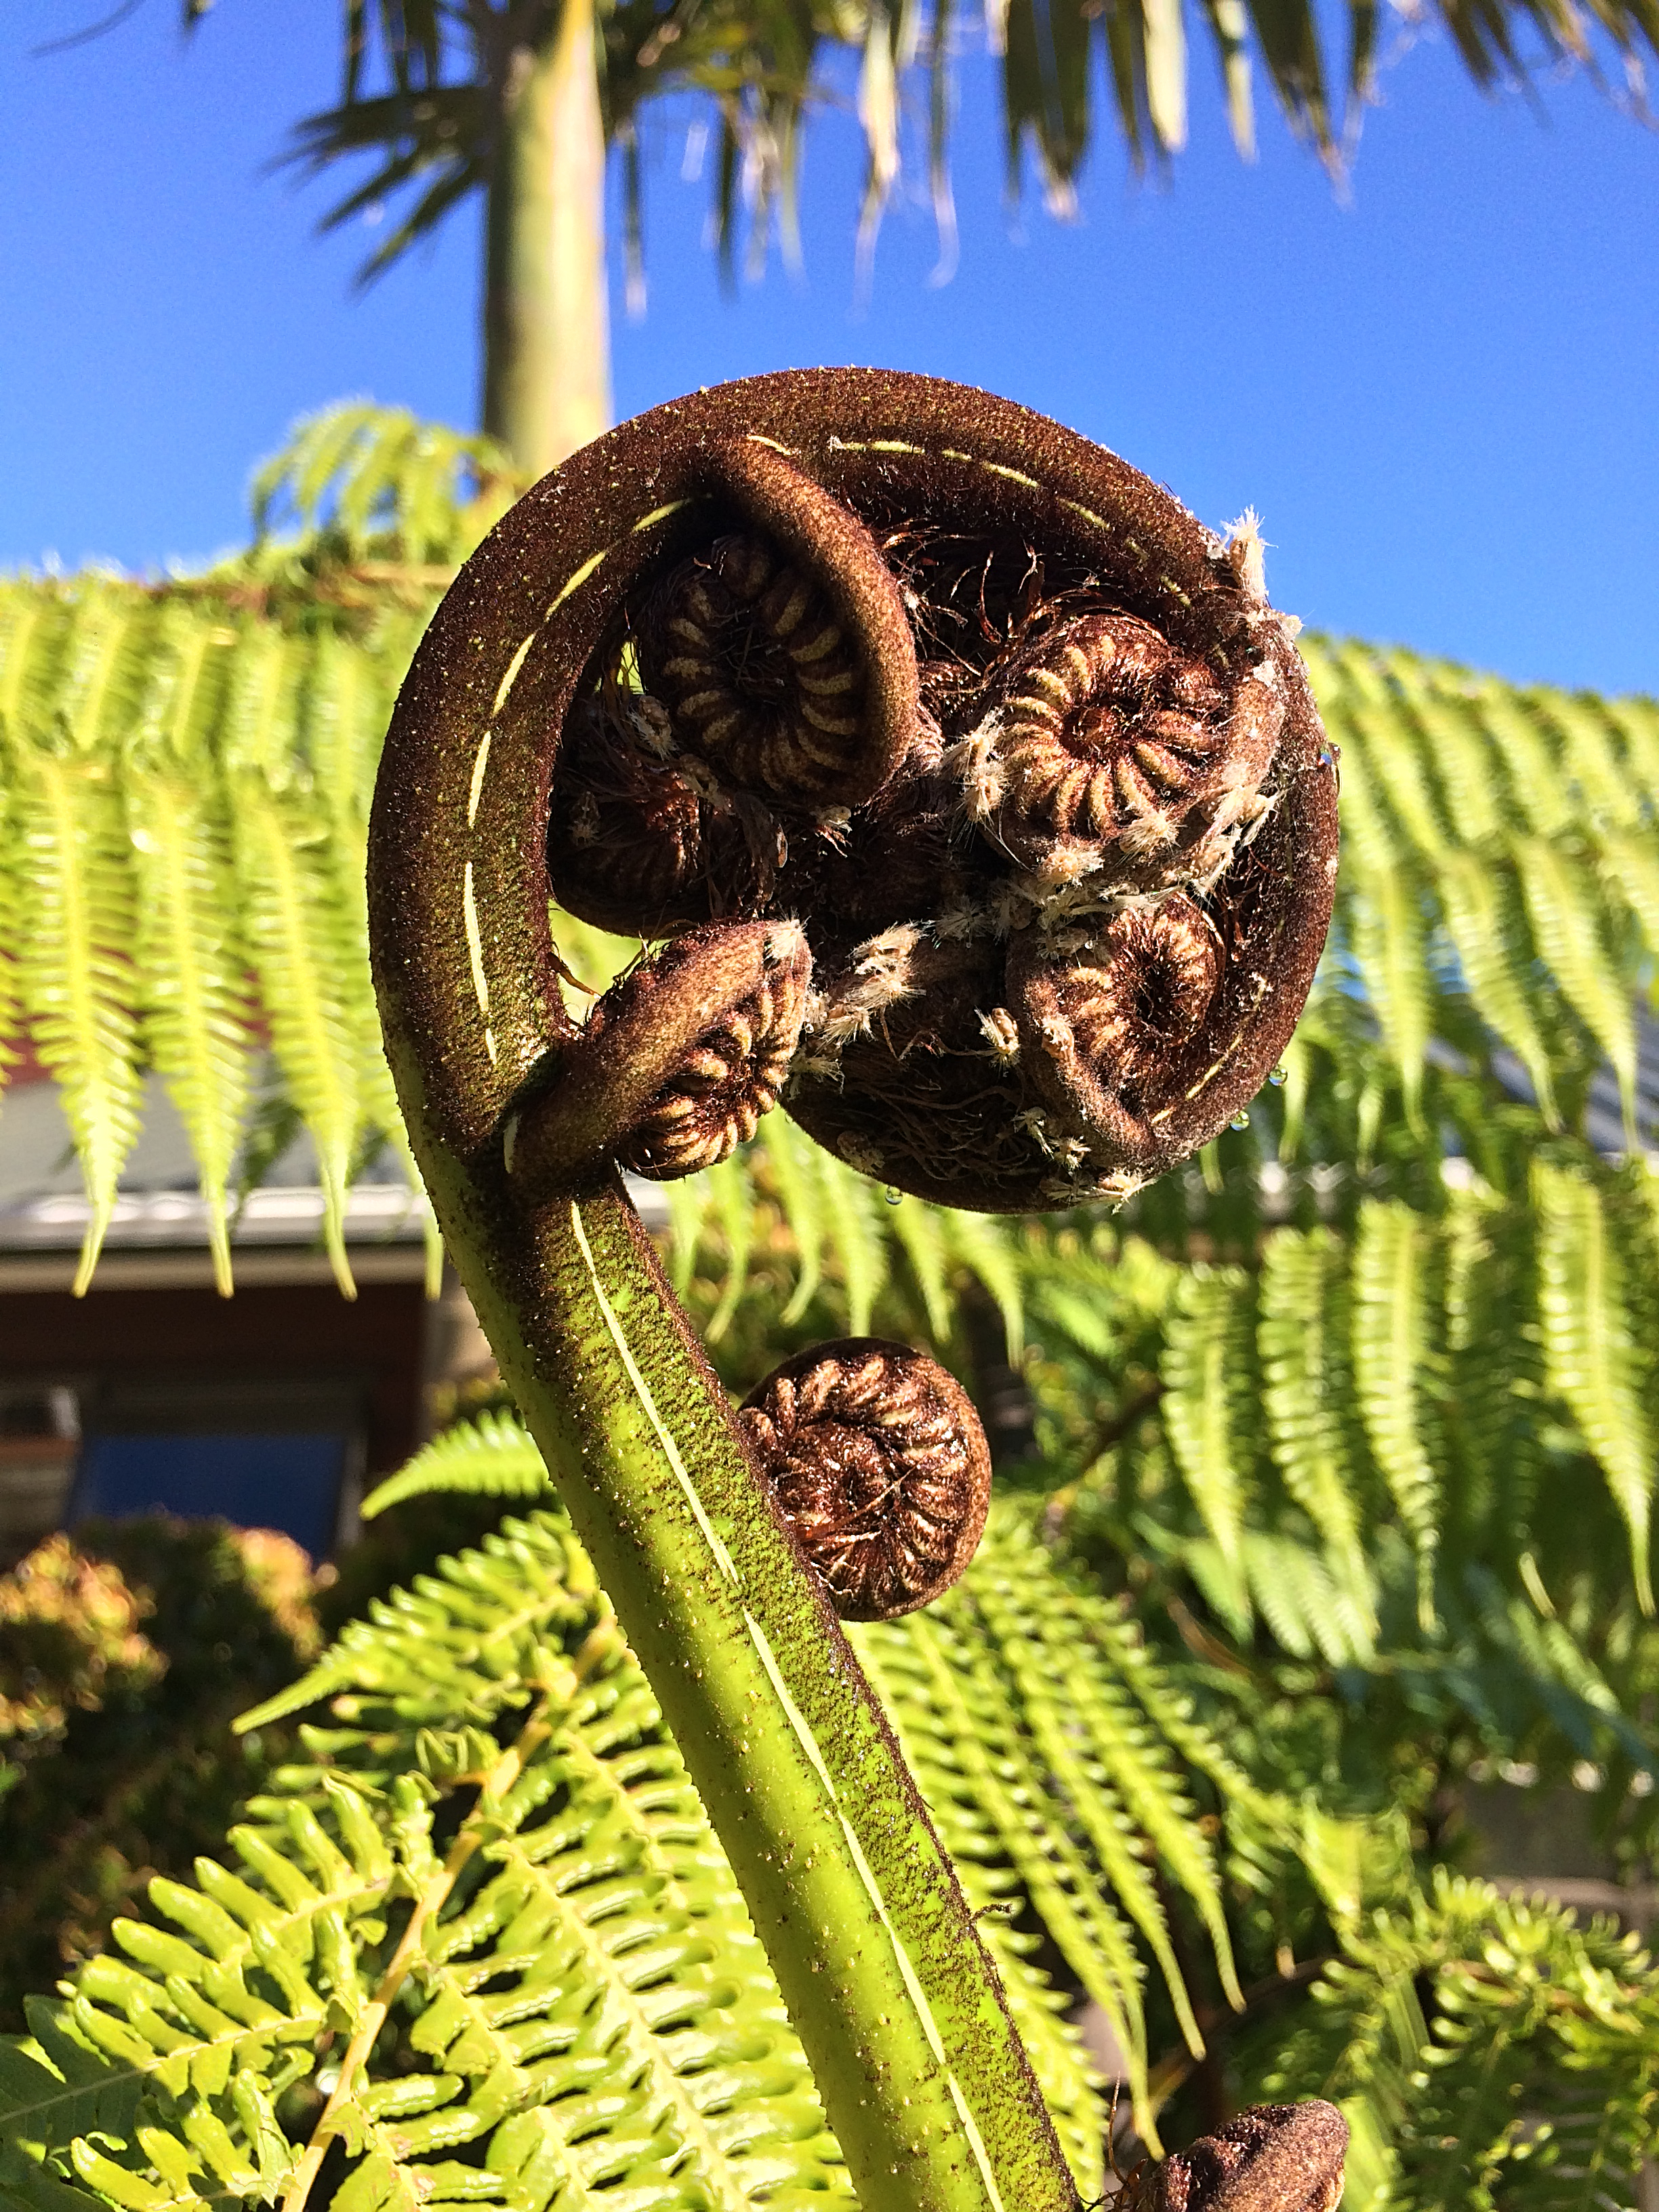
tree, nature, plant, leaf, flower, green, botany, flora, fern, macro photography, flowering plant, woody plant, land plant, ferns and horsetails, arecales, vascular plant